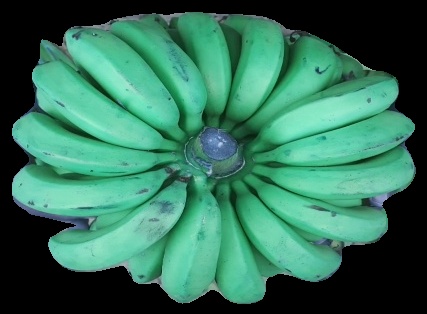
Variety: pachbale
Grade: grade2